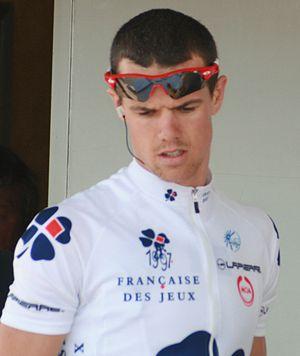
Timothy Gudsell, à l'Eneco Tour 2008, à Ardooie
Timothy Gudsell, né le 17 février 1984 à Feilding, est un coureur cycliste néo-zélandais.